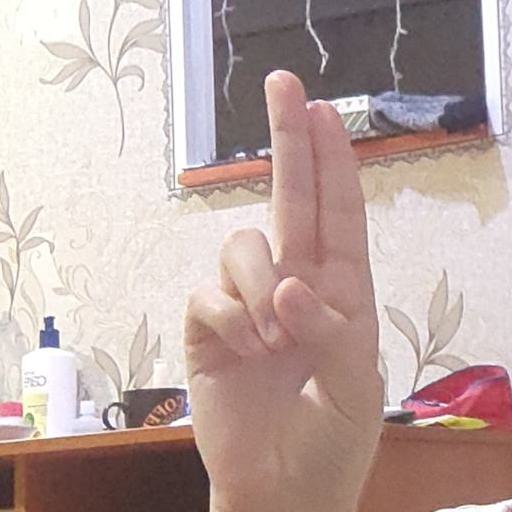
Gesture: two_up